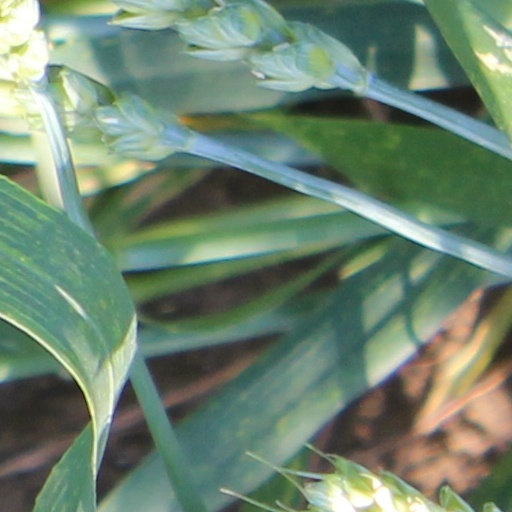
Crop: wheat